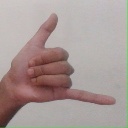
अक्षर: द